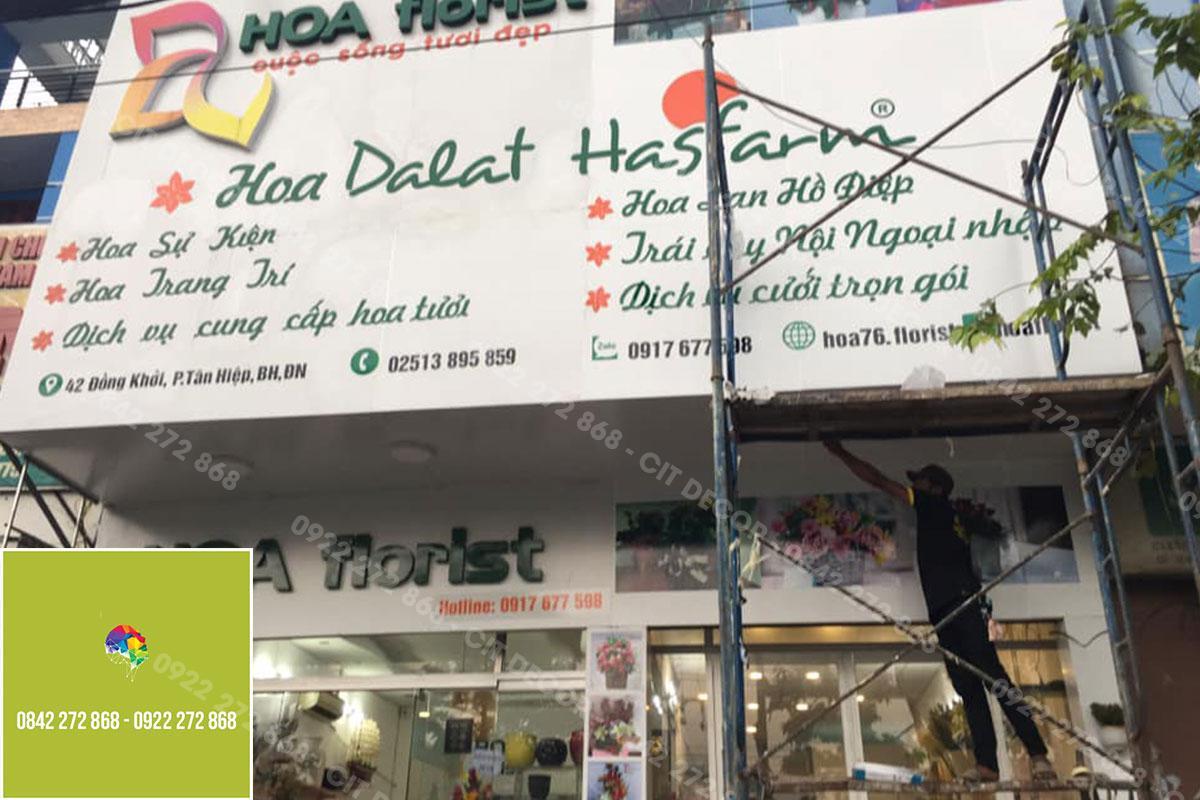
toà nhà có màu nền chủ yếu ở bên ngoài là màu trắng